Rashad Greene

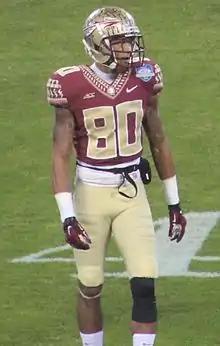
Greene with the Florida State Seminoles in 2014

Rashad Greene Sr. (born September 23, 1992) is an American former professional football wide receiver. He played college football at Florida State, and was selected by the Jacksonville Jaguars in the fifth round of the 2015 NFL draft.